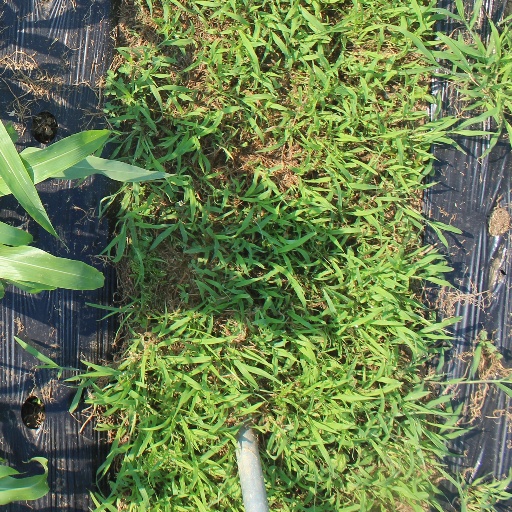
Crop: sorghum